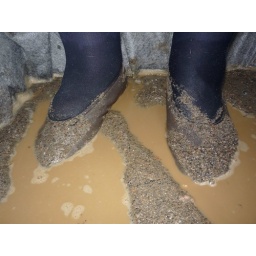
Brown suede shoes in action in muddy sand